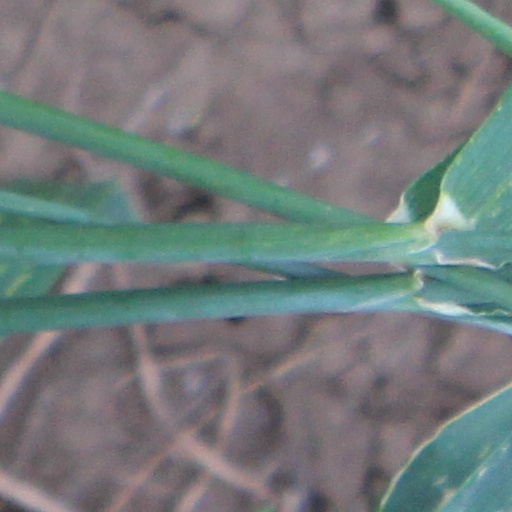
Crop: wheat